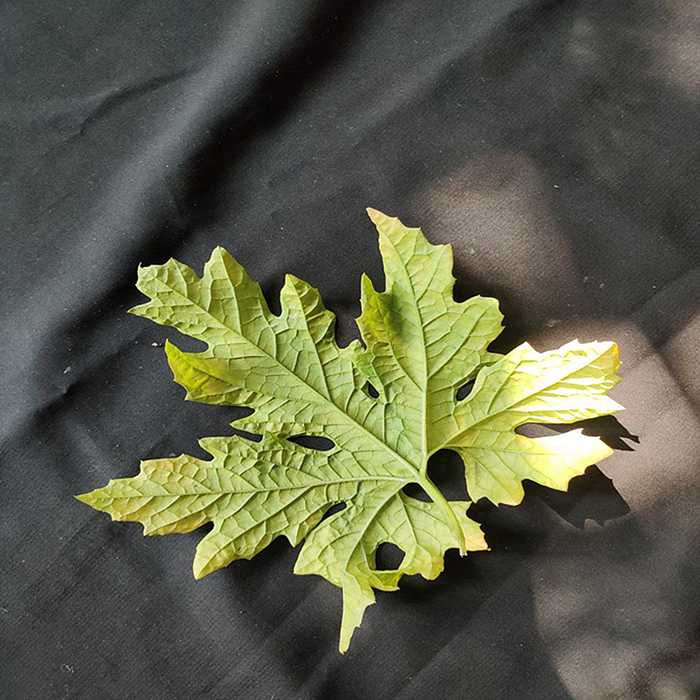
Plant: Bitter Gourd
Label: Mosaic virus